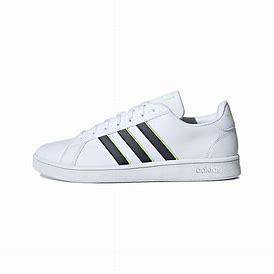
Brand: adidas
Model: neo Adidas NEO Grand Court